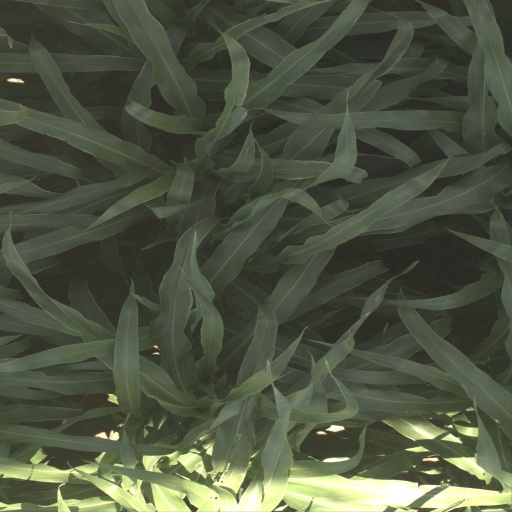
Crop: sorghum